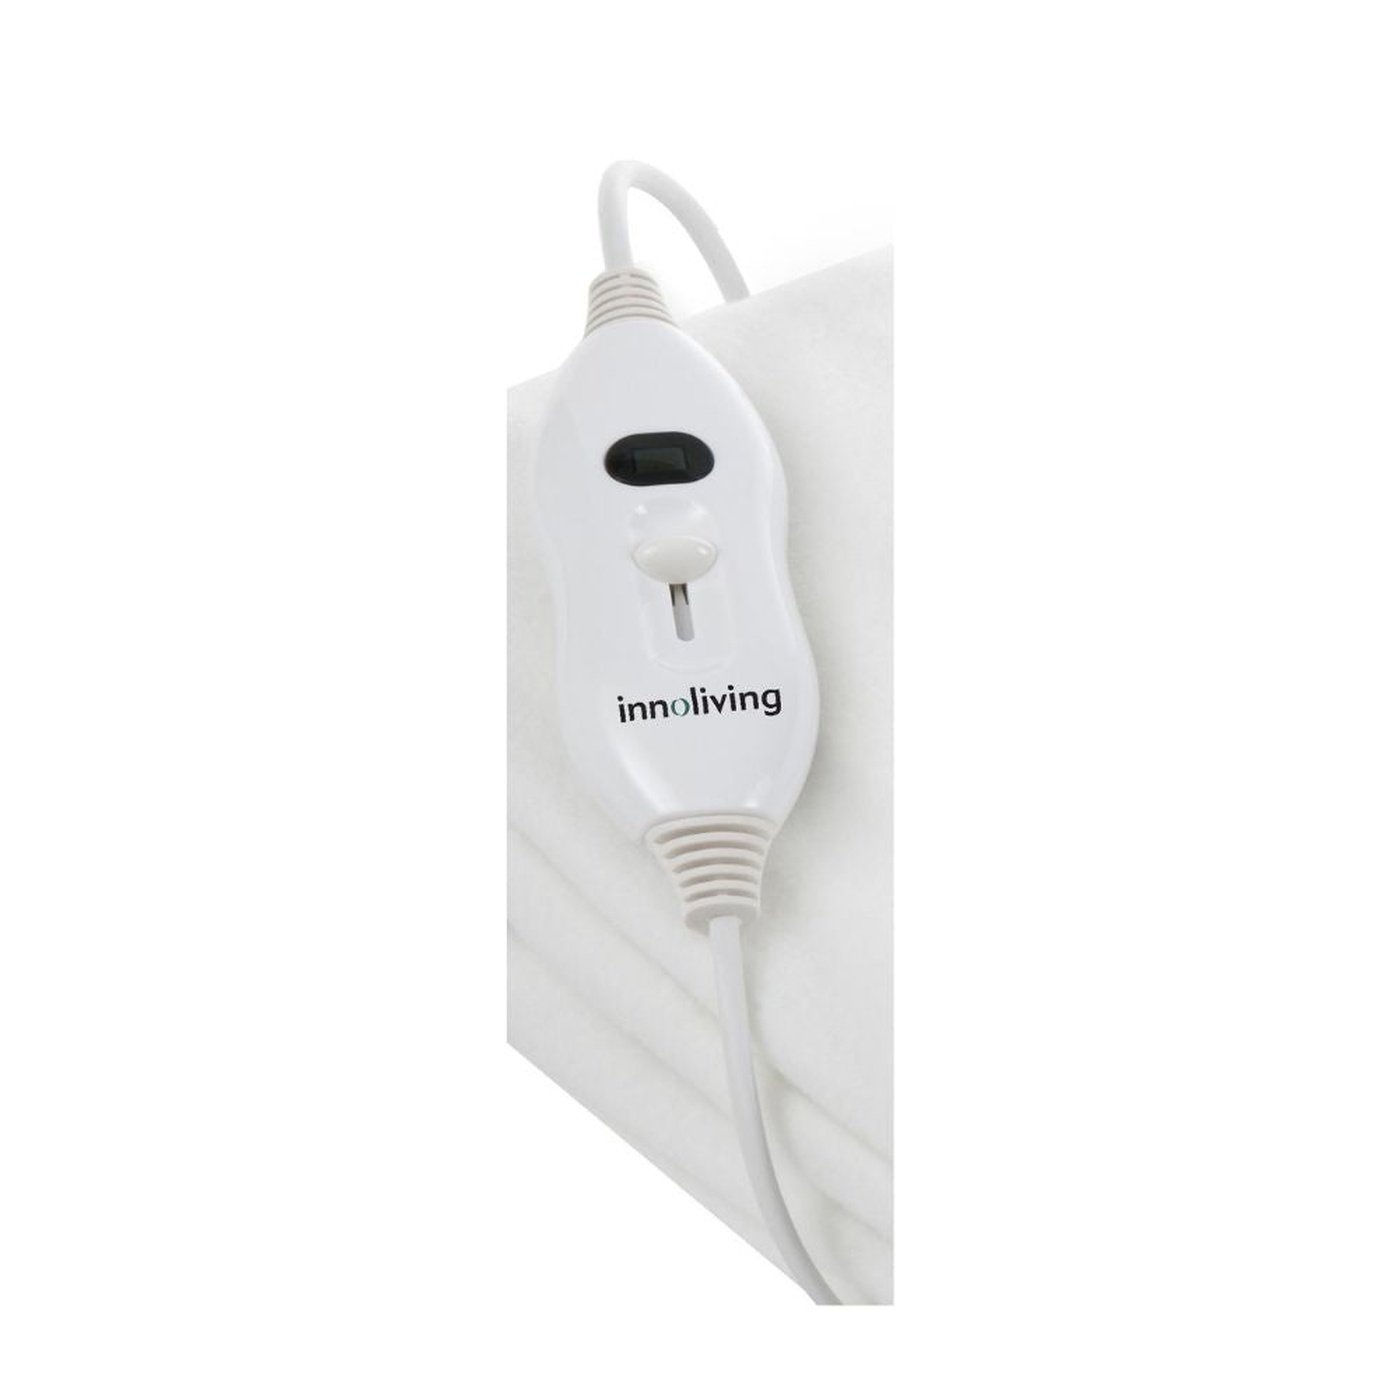
Comando per vari modelli di scaldaletto Innoliving INN-06201
Compatibile con i seguenti modelli di scaldaletto Innoliving: INN-062 SCALDALETTO SINGOLO IN LANA SINTETICA INNOLIVING INN-063 SCALDALETTO SINGOLO IN POLIESTERE INNOLIVING INN-064 SCALDALETTO MATRIMONIALE IN LANA SINTETICA INNOLIVING INN-065 SCALDALETTO MATRIMONIALE IN POLIESTERE INNOLIVING INN-767 SCALDALETTO UNA PIAZZA E MEZZO IN POLIESTERE INNOLIVING
Brand: Innoliving
Category: Home & Garden > Household Appliance Accessories > Laundry Appliance Accessories > Garment Steamer Accessories